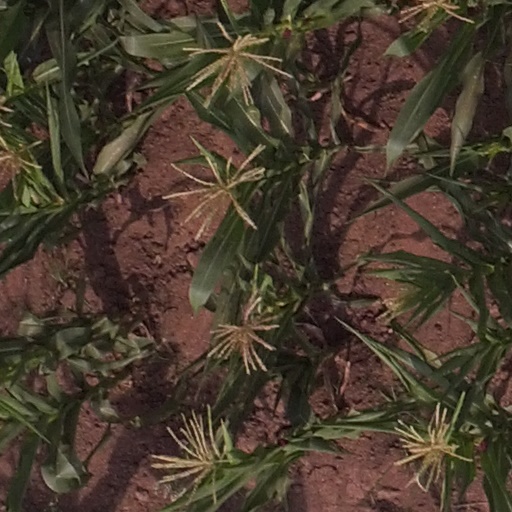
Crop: maize; corn